Thomas Frederick Price

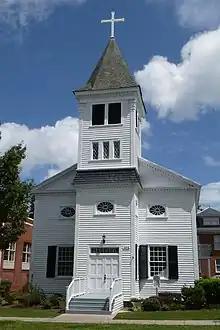
St. Paul's Roman Catholic Church, New Bern

Within the first year of his ordination, Price was appointed pastor of the few Catholics in Asheville and New Bern. He later obtained permission from Leo Haid, the current Vicar Apostolic, to begin a statewide evangelization program. His methods were influenced by Walter Elliott, a famous Paulist preacher. Based out of New Bern, Price traveled by buggy a "circuit" comprising seventeen missions. He was pastor at New Bern for nine years. From there he was transferred to Sacred Heart Church in Raleigh. Two churches built by Price remain in North Carolina. St. Mary's Church in Goldsboro c.1889 is today served by the Society of Saint Pius X. The other surviving church is the Church of the Immaculate Conception (Halifax, North Carolina) c.1889, which belongs to the Roman Catholic Diocese of Raleigh.